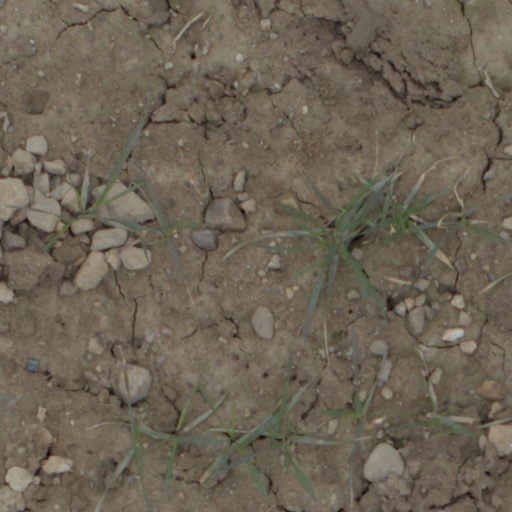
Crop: wheat